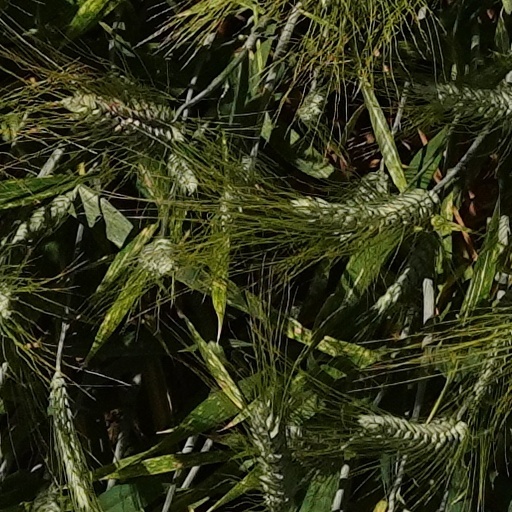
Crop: wheat